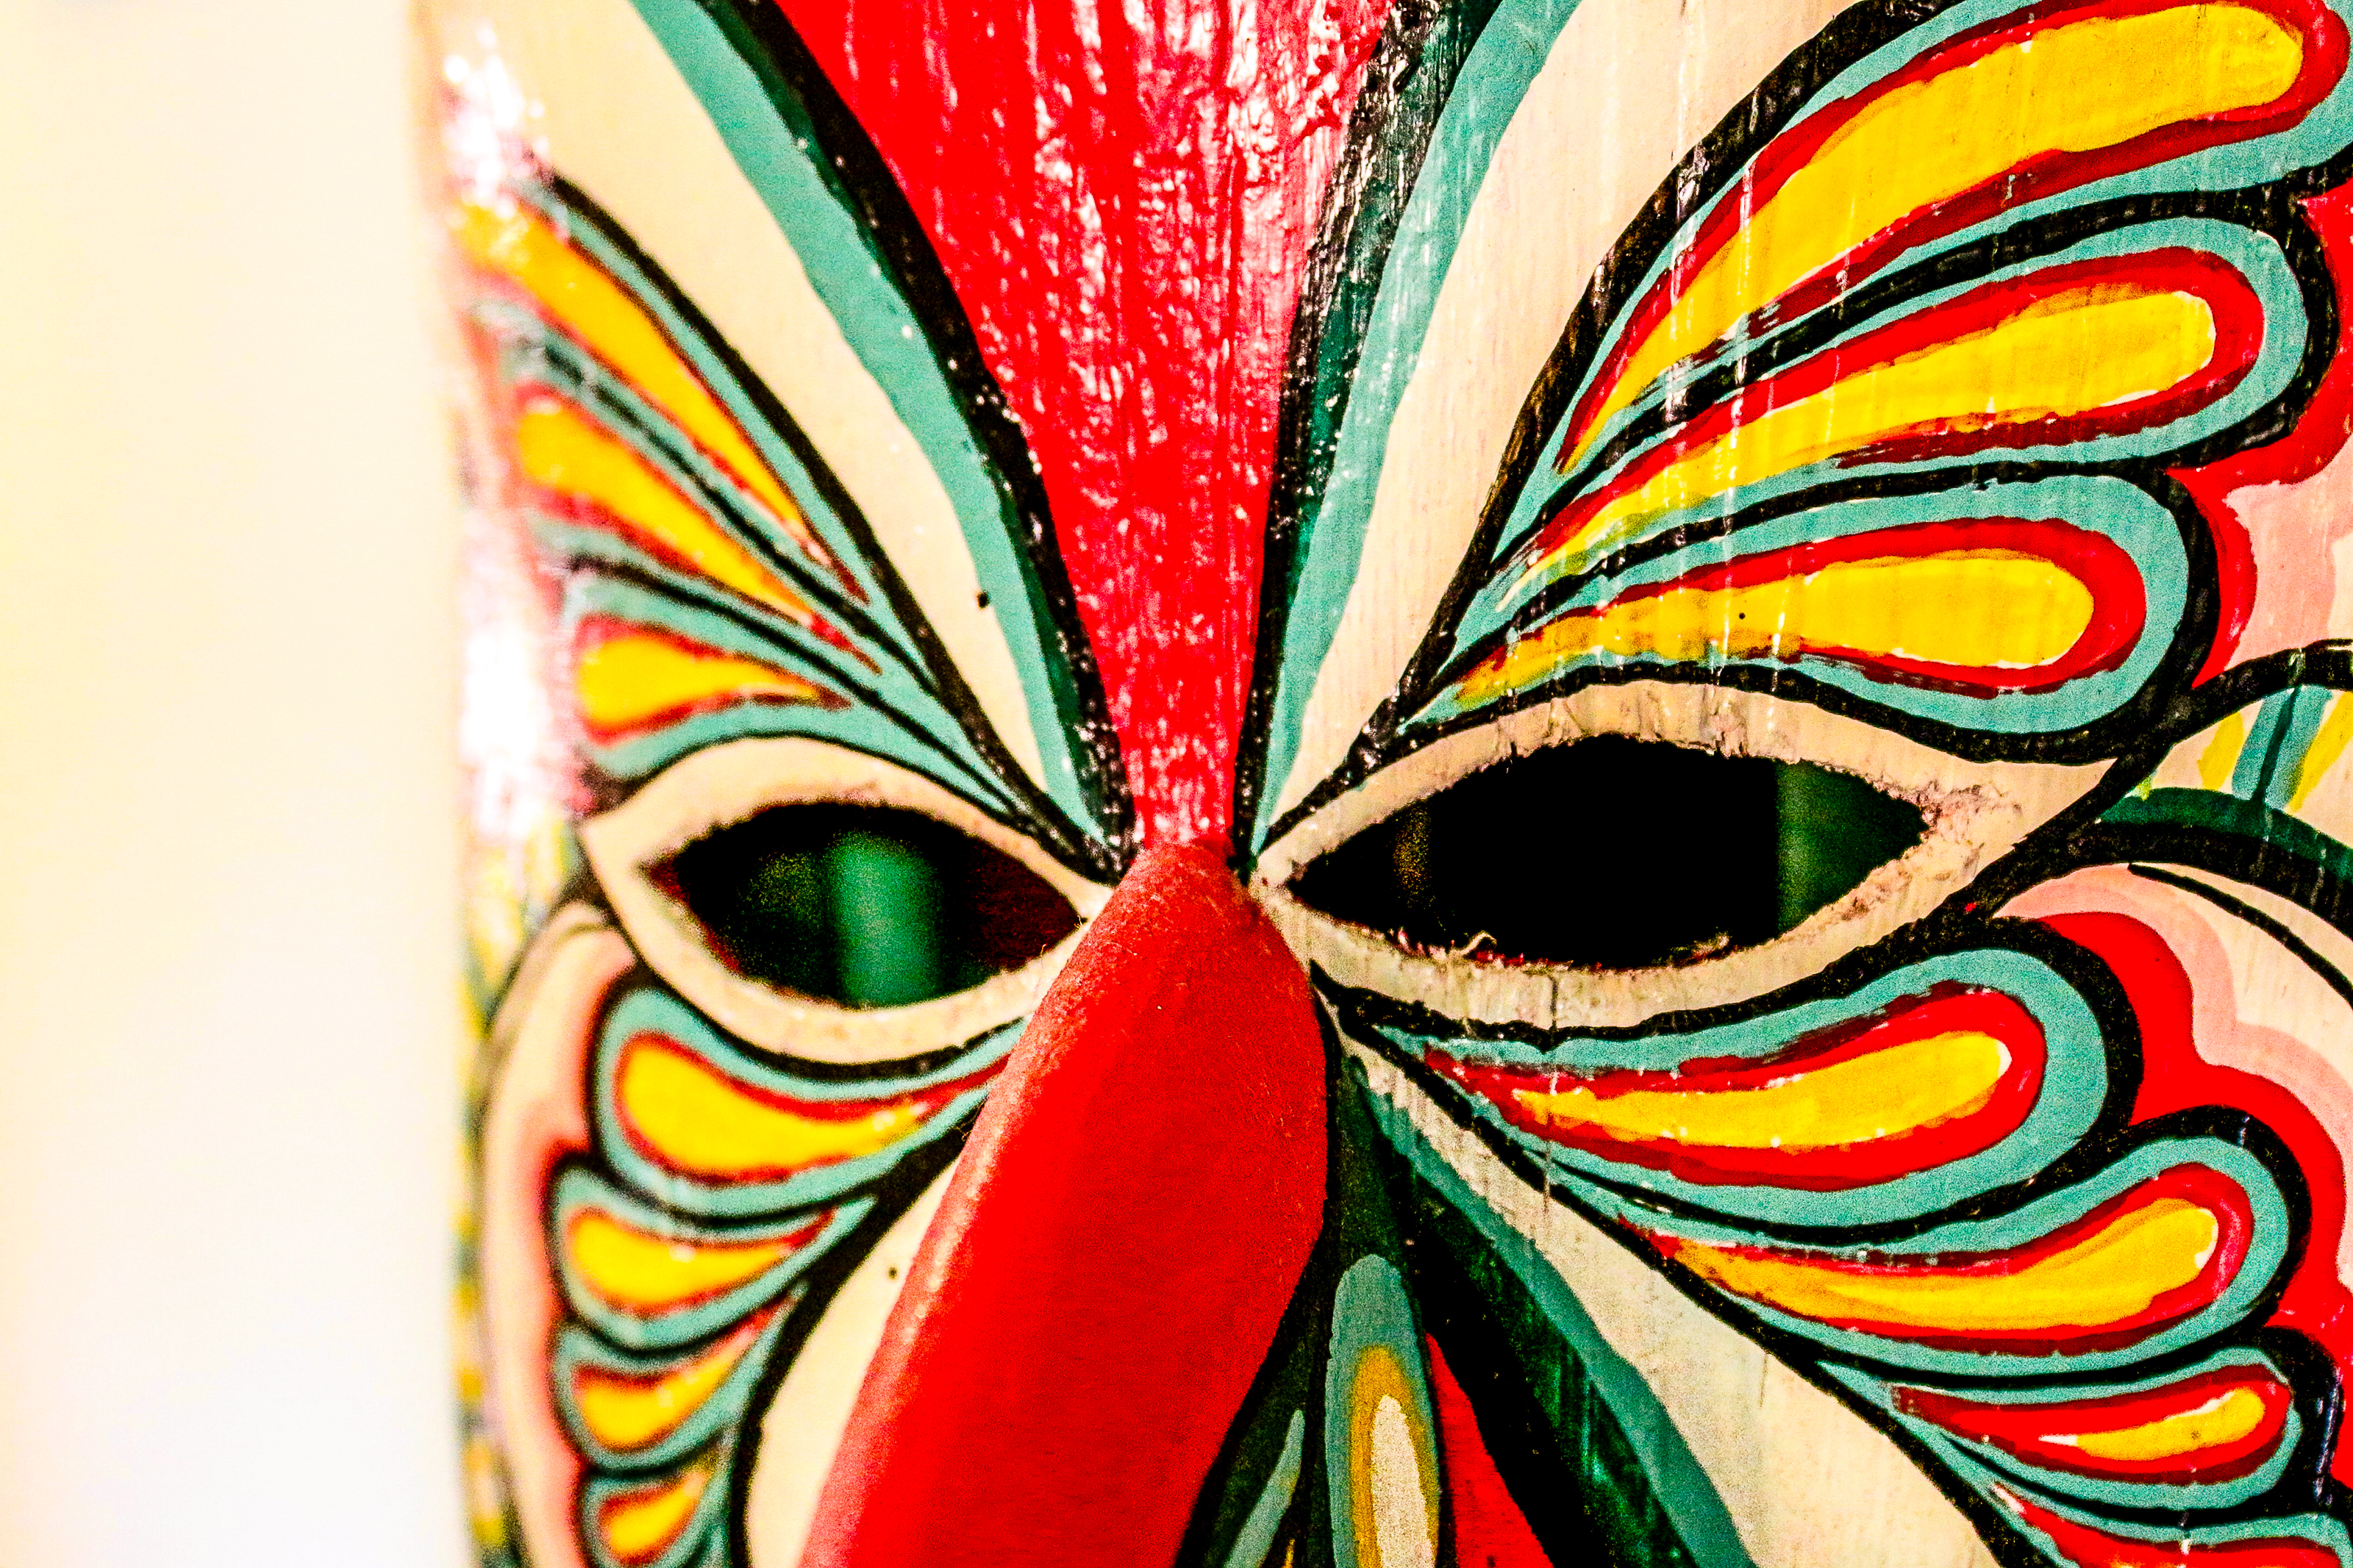
festival, mask, culture, thailand, asia, monster, thai, costume, art, ghost, ancient, colorful, asian, people, traditional, halloween, tradition, fashion, beauty, dress, phi, cloth, khon, clothing, performance, cultural, dance, performing, background, travel, butterfly, moths and butterflies, pollinator, headgear, masque, modern art, insect, invertebrate, symmetry